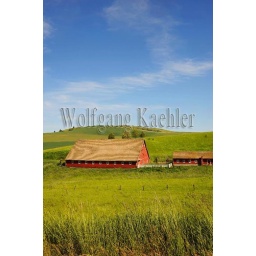
Usa, washington state, palouse country, red barn in field